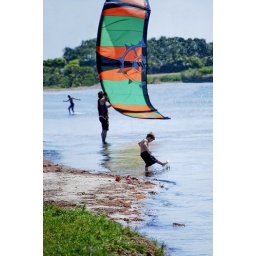
A young boy amuses himself playing in the shallow water while the windsurfer in the background gets ready to take off.